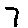
Label: 7